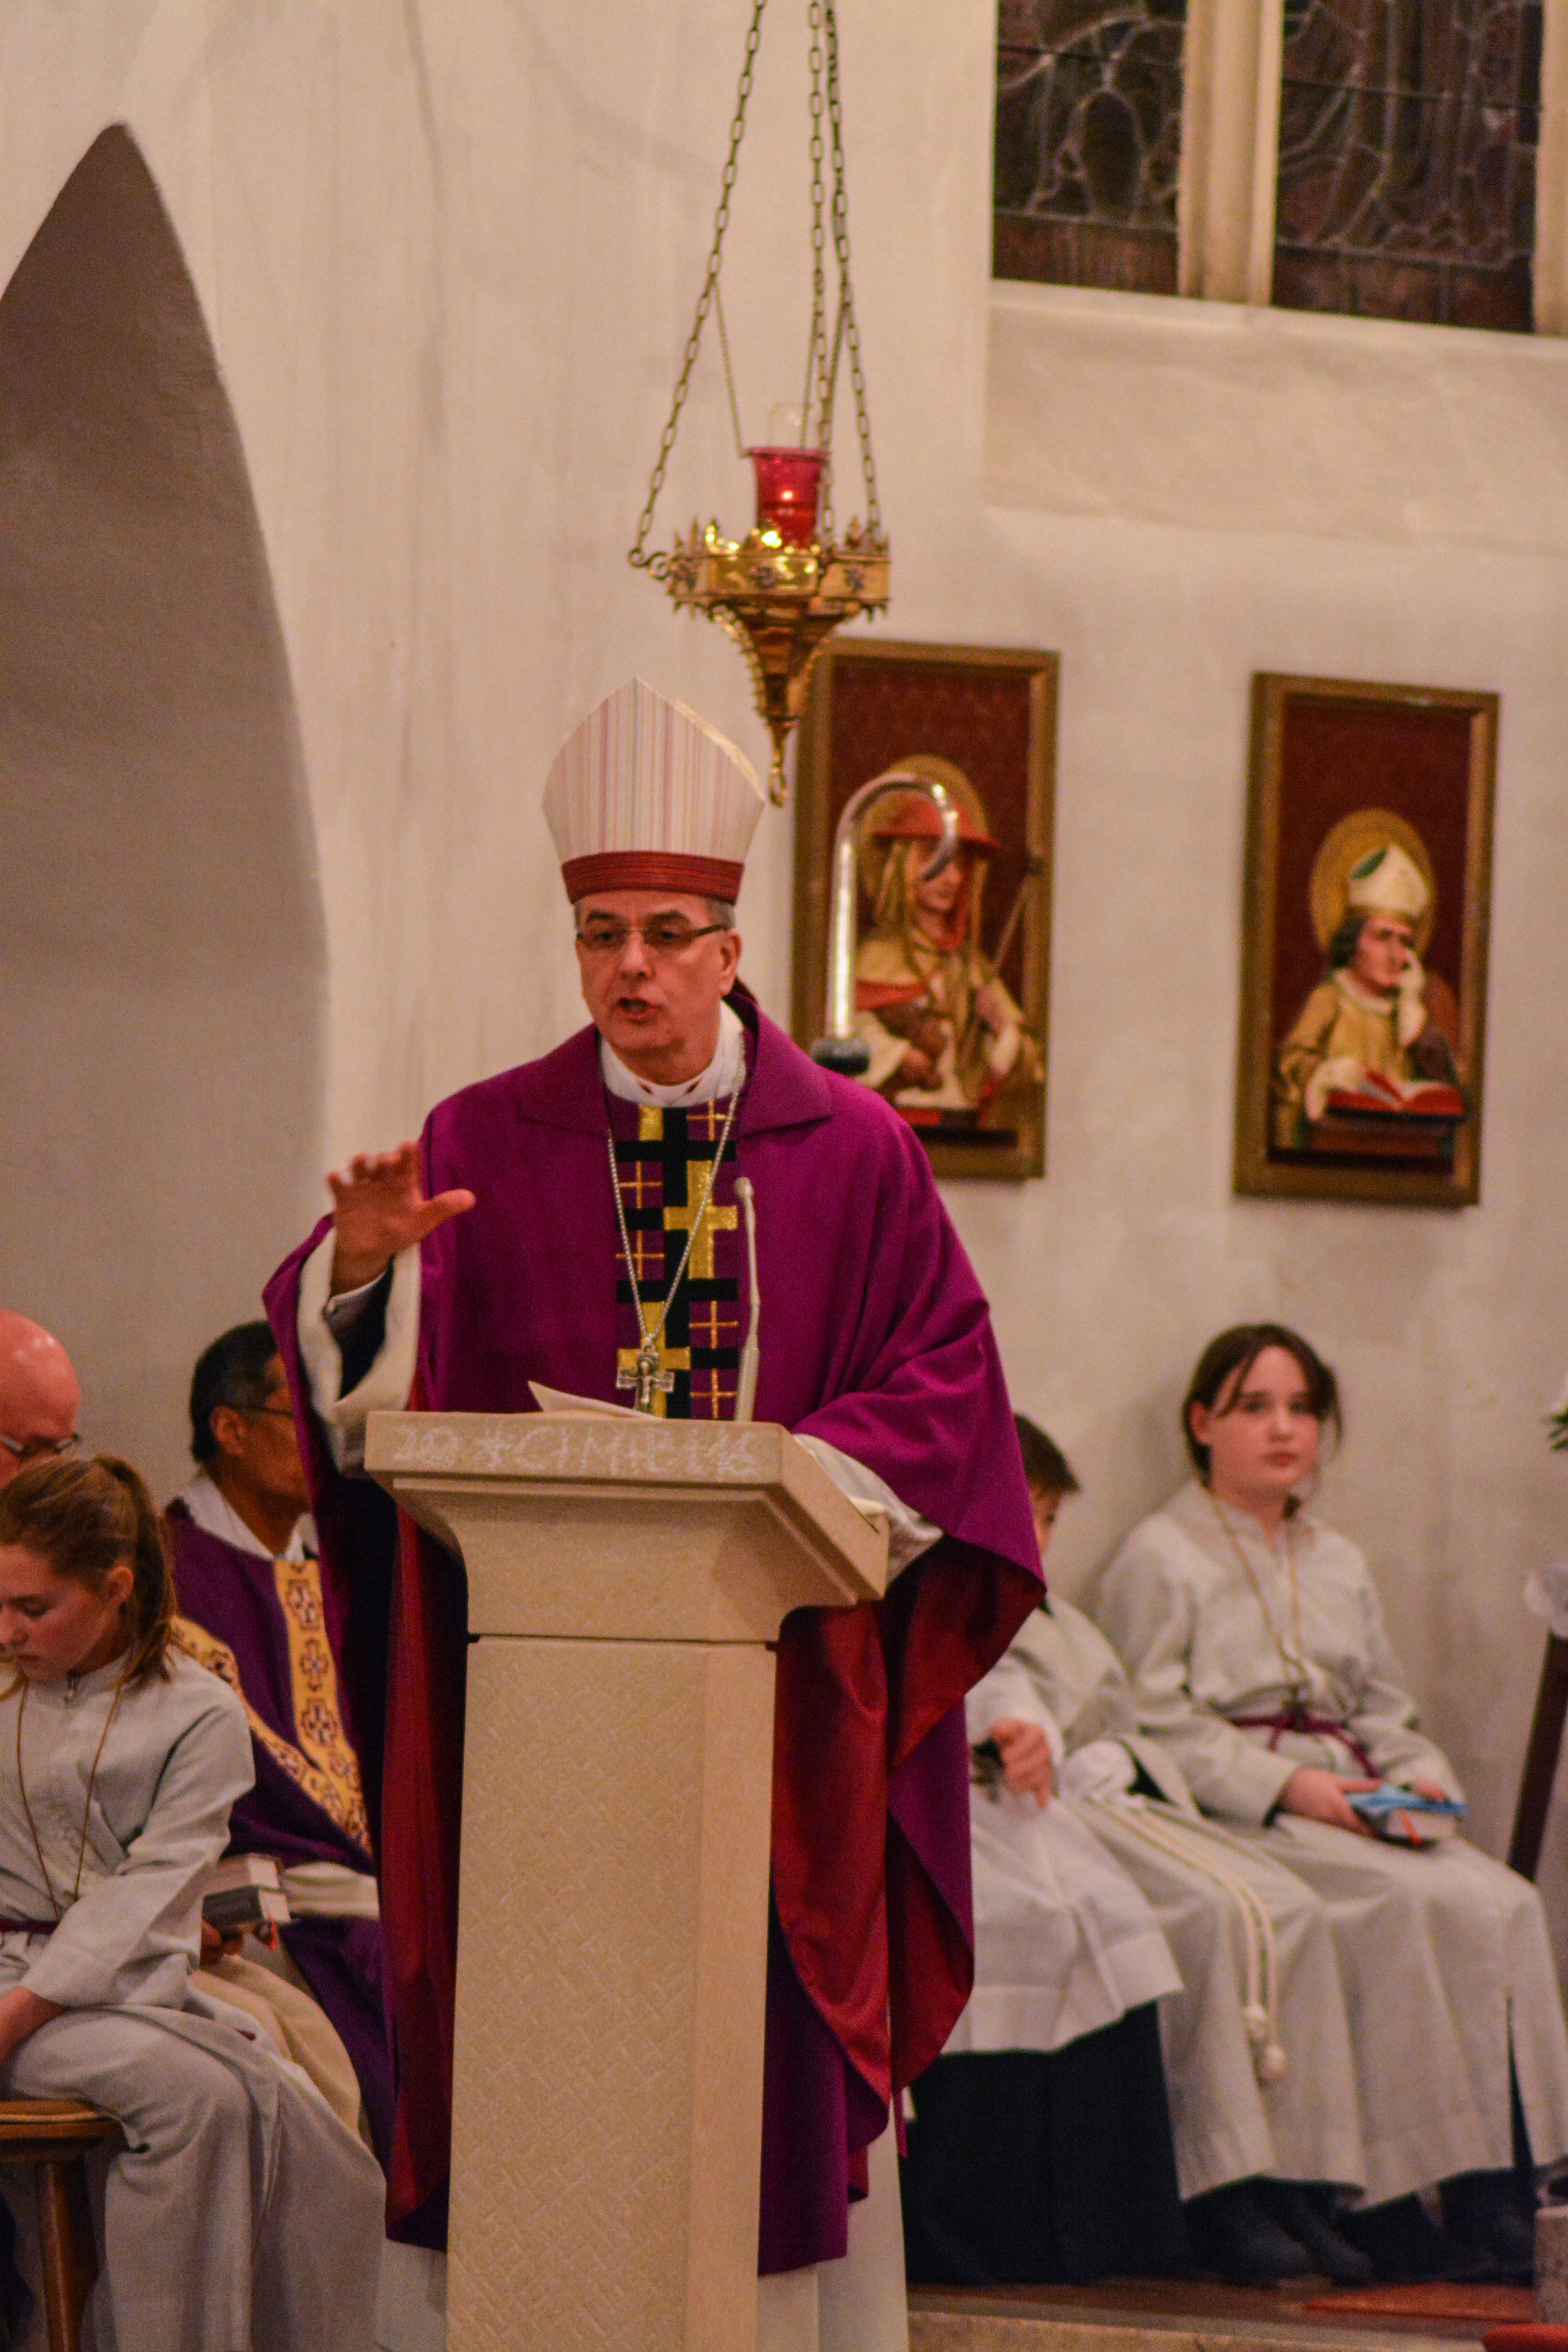
person, religion, church, profession, christian, bible, altar, faith, bishop, prayer, christianity, pope, god, christen, pastor, house of worship, servant, clergy, pray cross, celebrant, deacon, chaplain, altar boy, abbot, priesthood, presbyter, nuncio